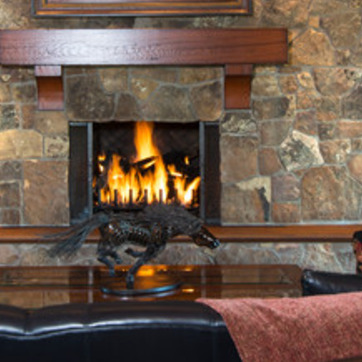
Material: other